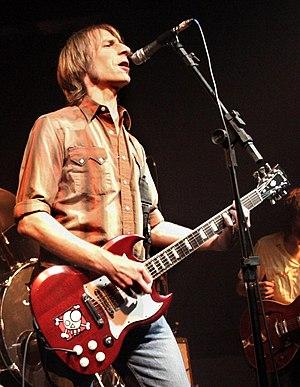
Mark Arm, né le 21 février 1962, est un guitariste et le chanteur du groupe Mudhoney.
Le grunge est un genre musical dérivé du rock et une culture underground, apparus au début des années 1990 essentiellement autour de Seattle dans l'État de Washington. Il est considéré comme la forme la plus populaire du rock alternatif au niveau mondial dans les années 1990, grâce notamment aux groupes Nirvana, Pearl Jam, Soundgarden et Alice in Chains qui ont vendu des millions d'albums.